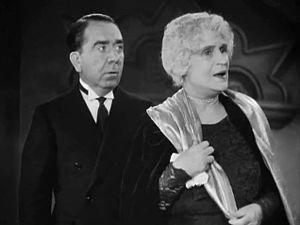
Henrietta Crosman est une actrice et metteur en scène américaine, née le 2 septembre 1861 à Wheeling, morte le 31 octobre 1944 à Pelham Manor.